Long-finned pilot whale

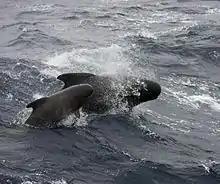
Pilot whale cow and calf – Ireland

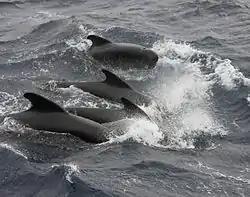
Pilot whales – Ireland

The long-finned pilot whale has more neocortical neurons than any mammal studied to date, in fact having almost twice as many as humans.